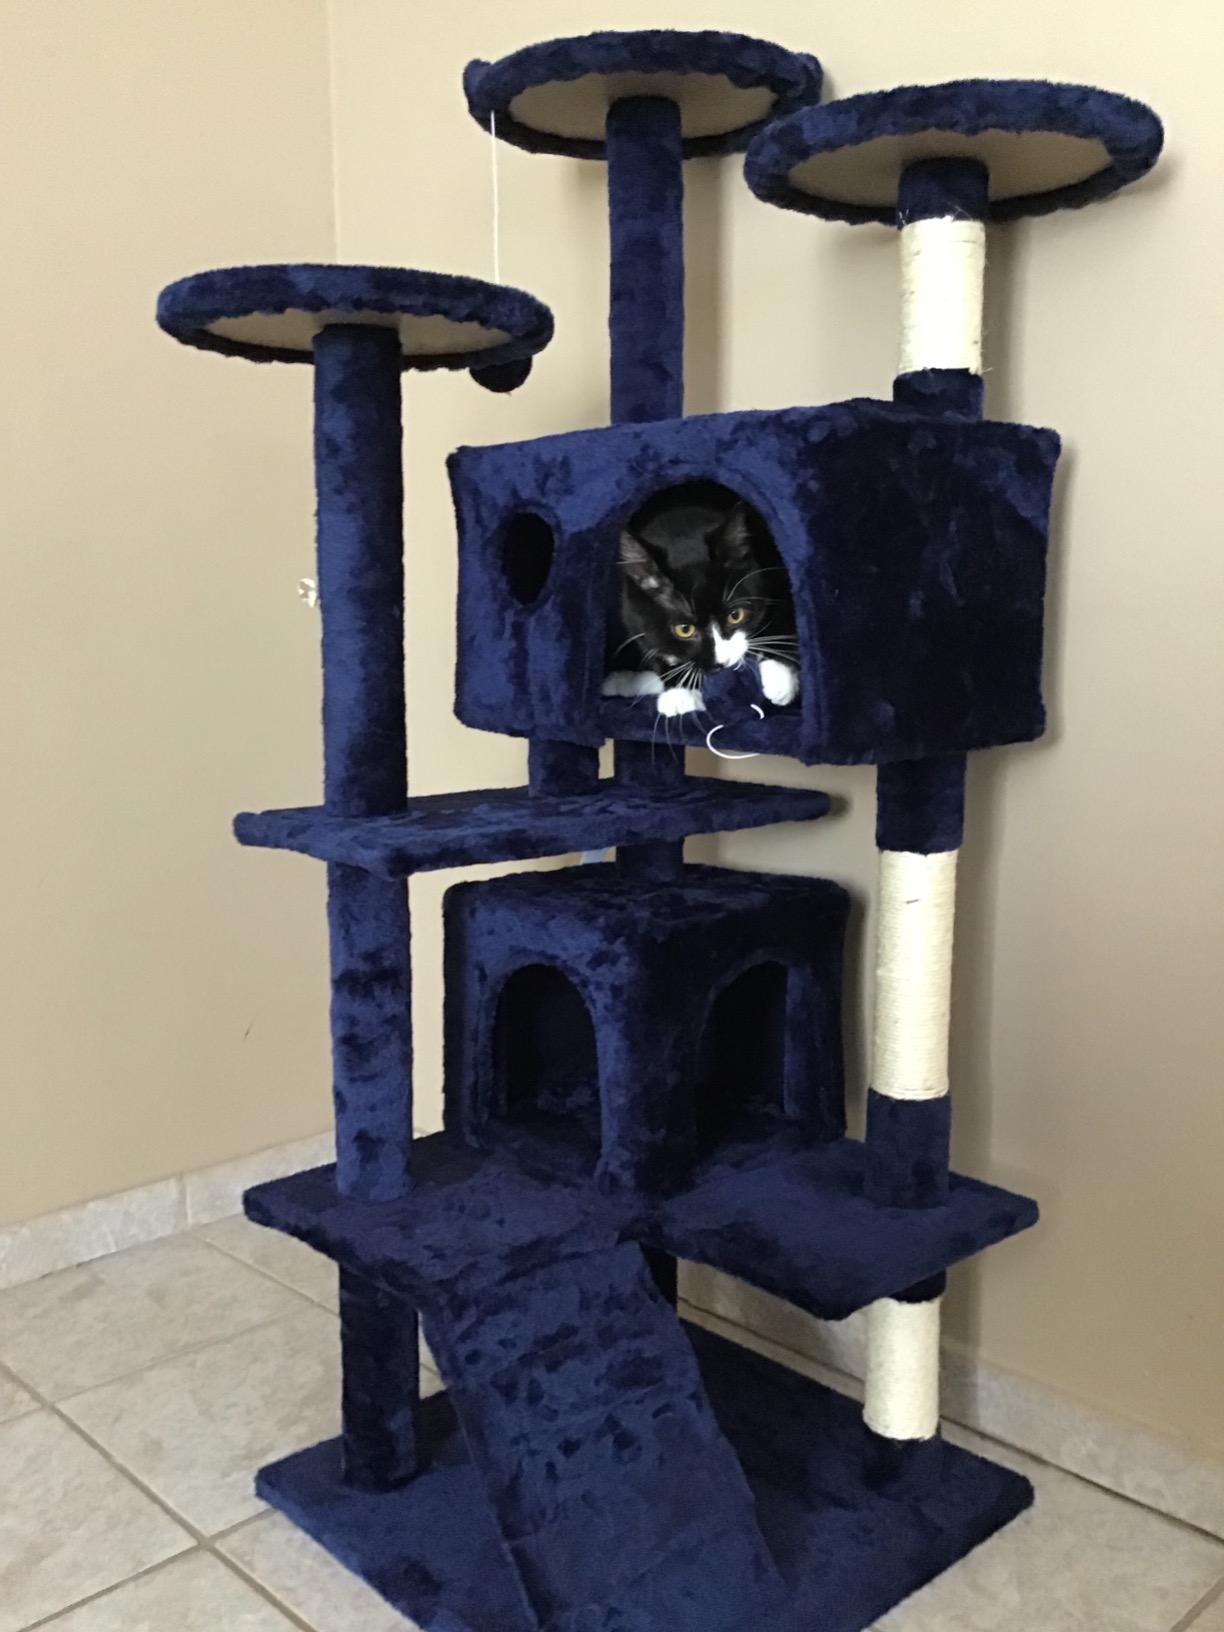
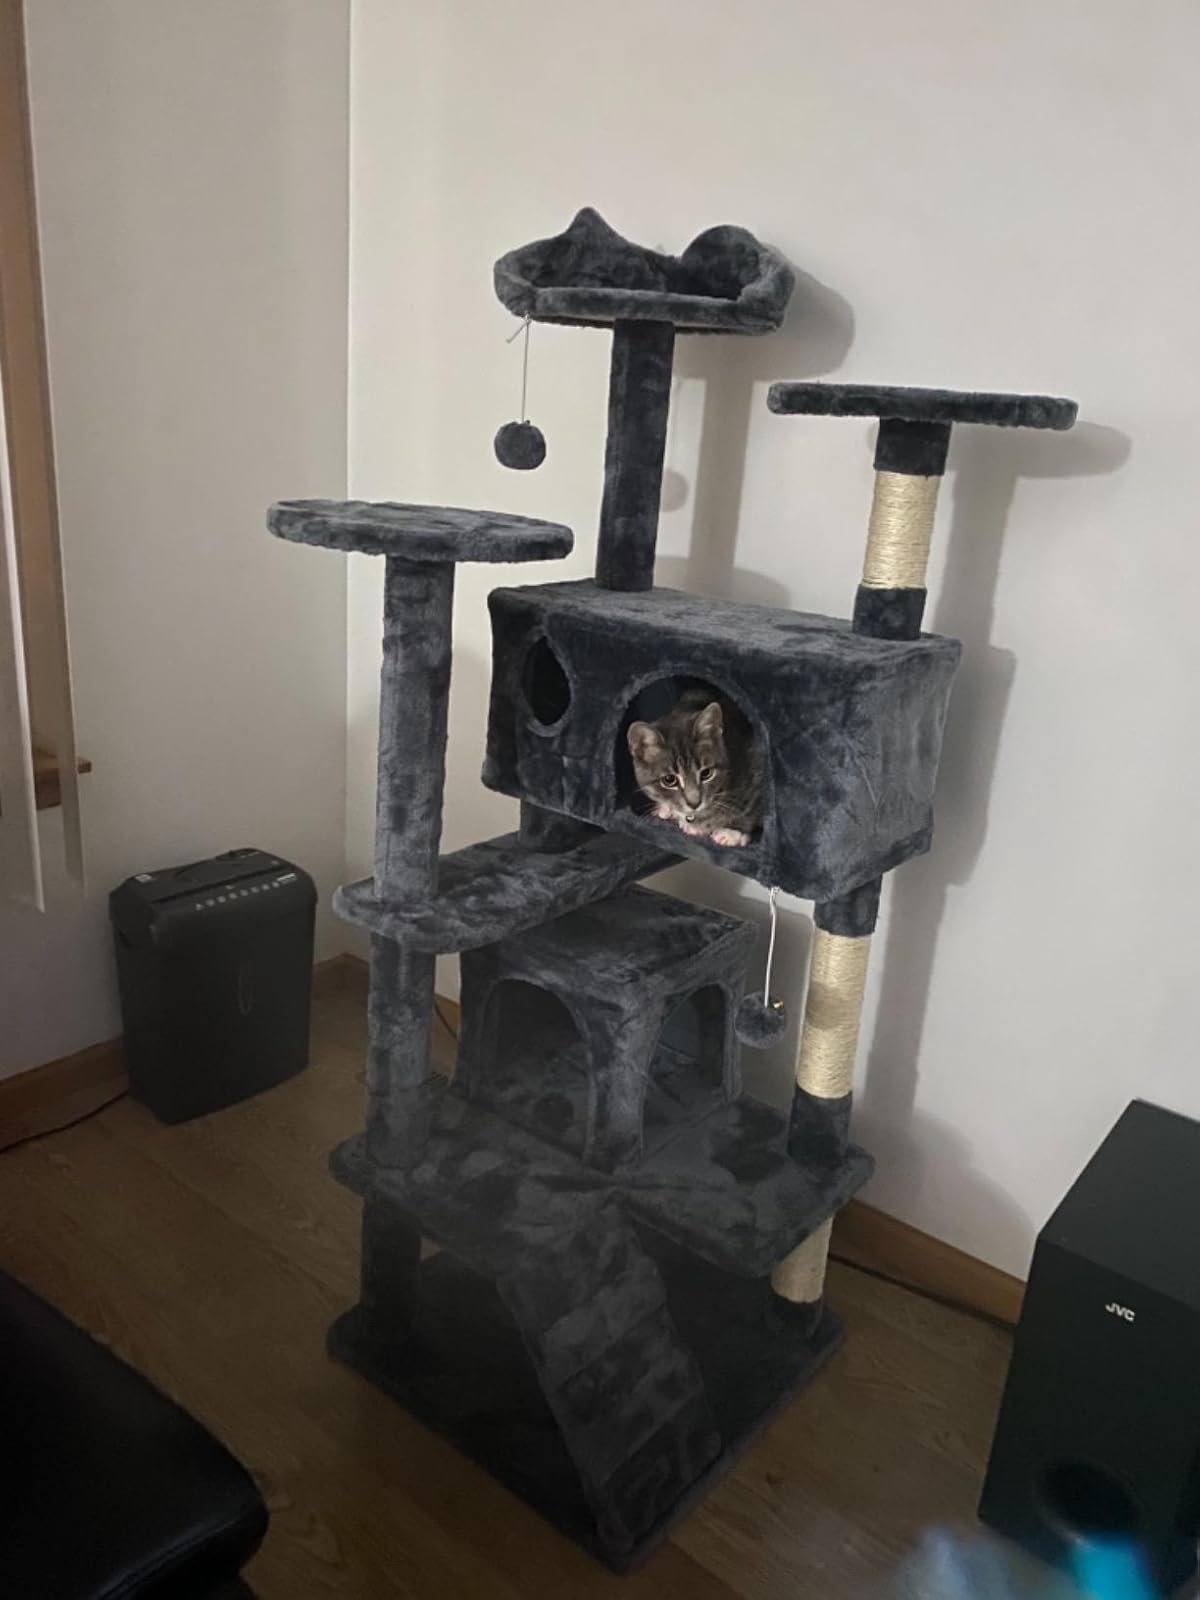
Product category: items_cat tree
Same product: no